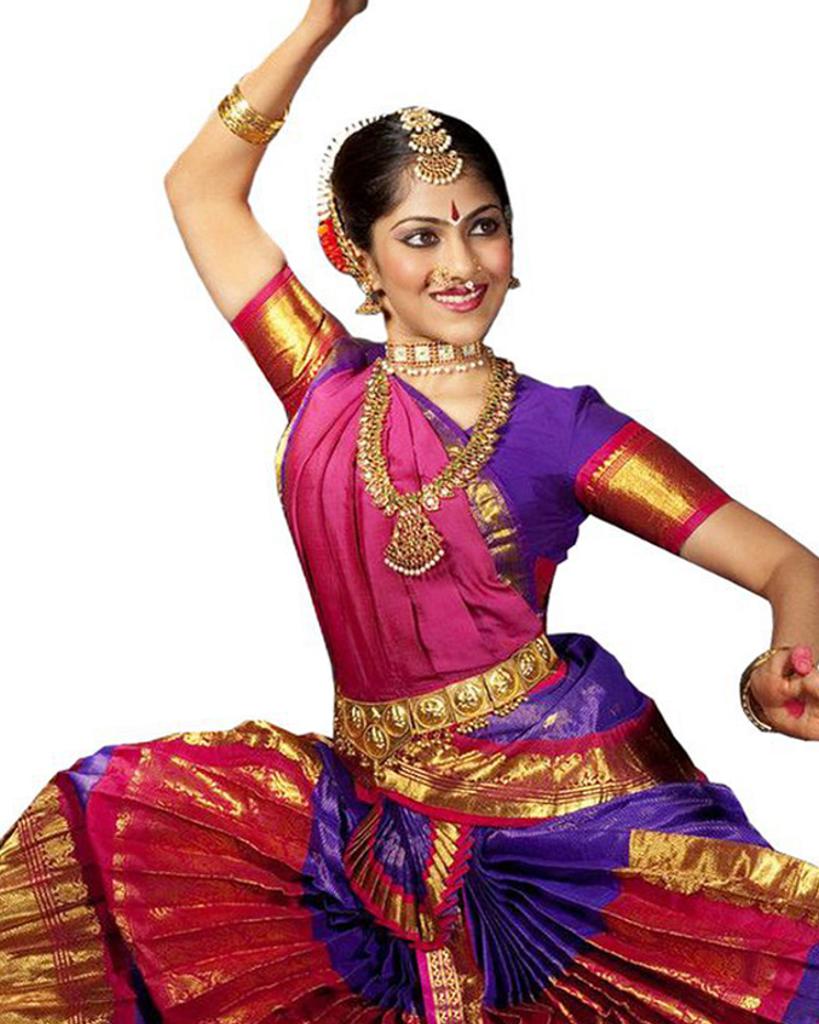
Dance form: bharatanatyam